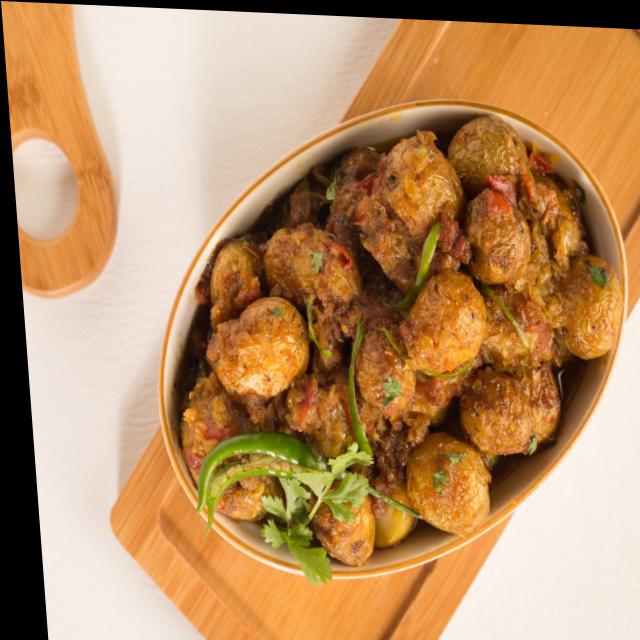
Dish: dum_aloo